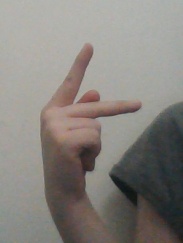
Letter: dha